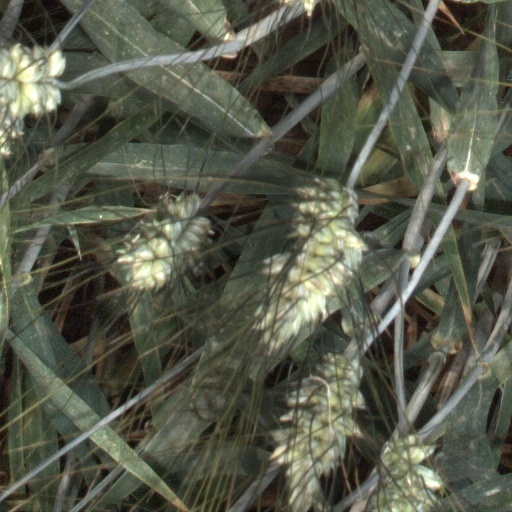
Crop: wheat